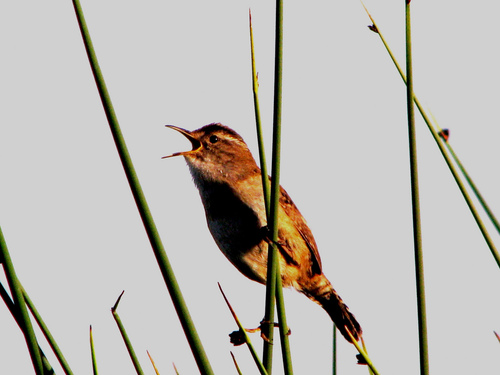
the orange beak of the bird is opened widely as it's brown feet are wrapped around a branch.
the bird is light brown, and black crown, and a narrow sharp bill.
this small bird has white eyebrows under a black crown, and a white belly under red-brown wings.
this bird has a black breast and dark brown on the crown and wingbars.
this bird is brown in color with a skinny sharp beak, and brown eye rings.
a small brown bird with a long pointed beak and a short tail, white eyebrows and a dark brown crown.
this bird is red with brown and has a long, pointy beak.
this brown bird has a long, sharp bill and a white eyebrow.
this bird has a brown crown as well as a brown bellya brown bird with a pointed beak and long tail feathers.
Species: Marsh Wren